Battle of Reims (1814)

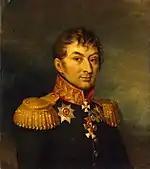
Ivan Pandschulishev

Defrance's cavalry and Étienne Pierre Sylvestre Ricard's infantry division led the assault. The Guard cavalry divisions of Rémi Joseph Isidore Exelmans and Pierre David de Colbert-Chabanais, under the direction of Sebastiani, advanced on Ricard's flanks. Farther south, Bordesoulle's divisions moved toward Bezannes with Christophe Antoine Merlin's division leading. Bordesoulle's thrust was designed to prevent the Prussians from retreating to the southeast via Sillery. The French artillery took position at Croix-Saint-Pierre to the north of the Soissons road while Friant and Pierre Boyer were held in reserve. Ricard's division crossed the La Muire ravine and forced its way onto the Sainte-Geneviève heights, splitting the center of the Allied line and forcing the Russians back toward Reims.